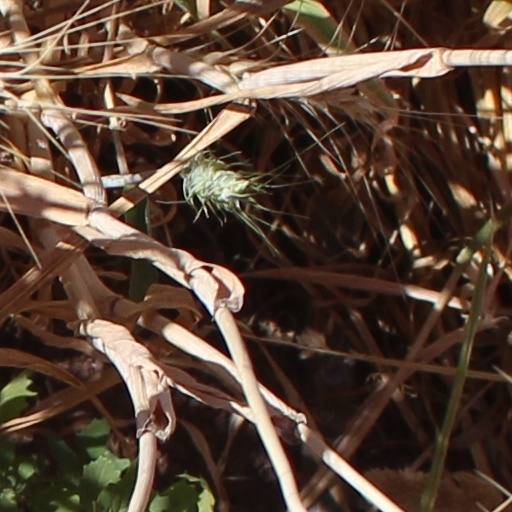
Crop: wheat